Chip carrier

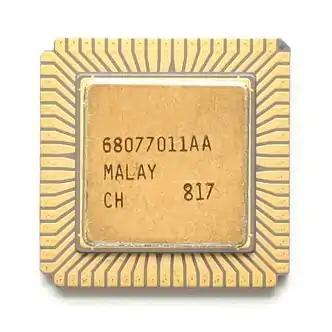
Ceramic leadless package of Intel 80286 (bottom)

A leadless chip carrier (LCC) has no "leads", but instead has rounded pins through the edges of the ceramic or molded plastic package.